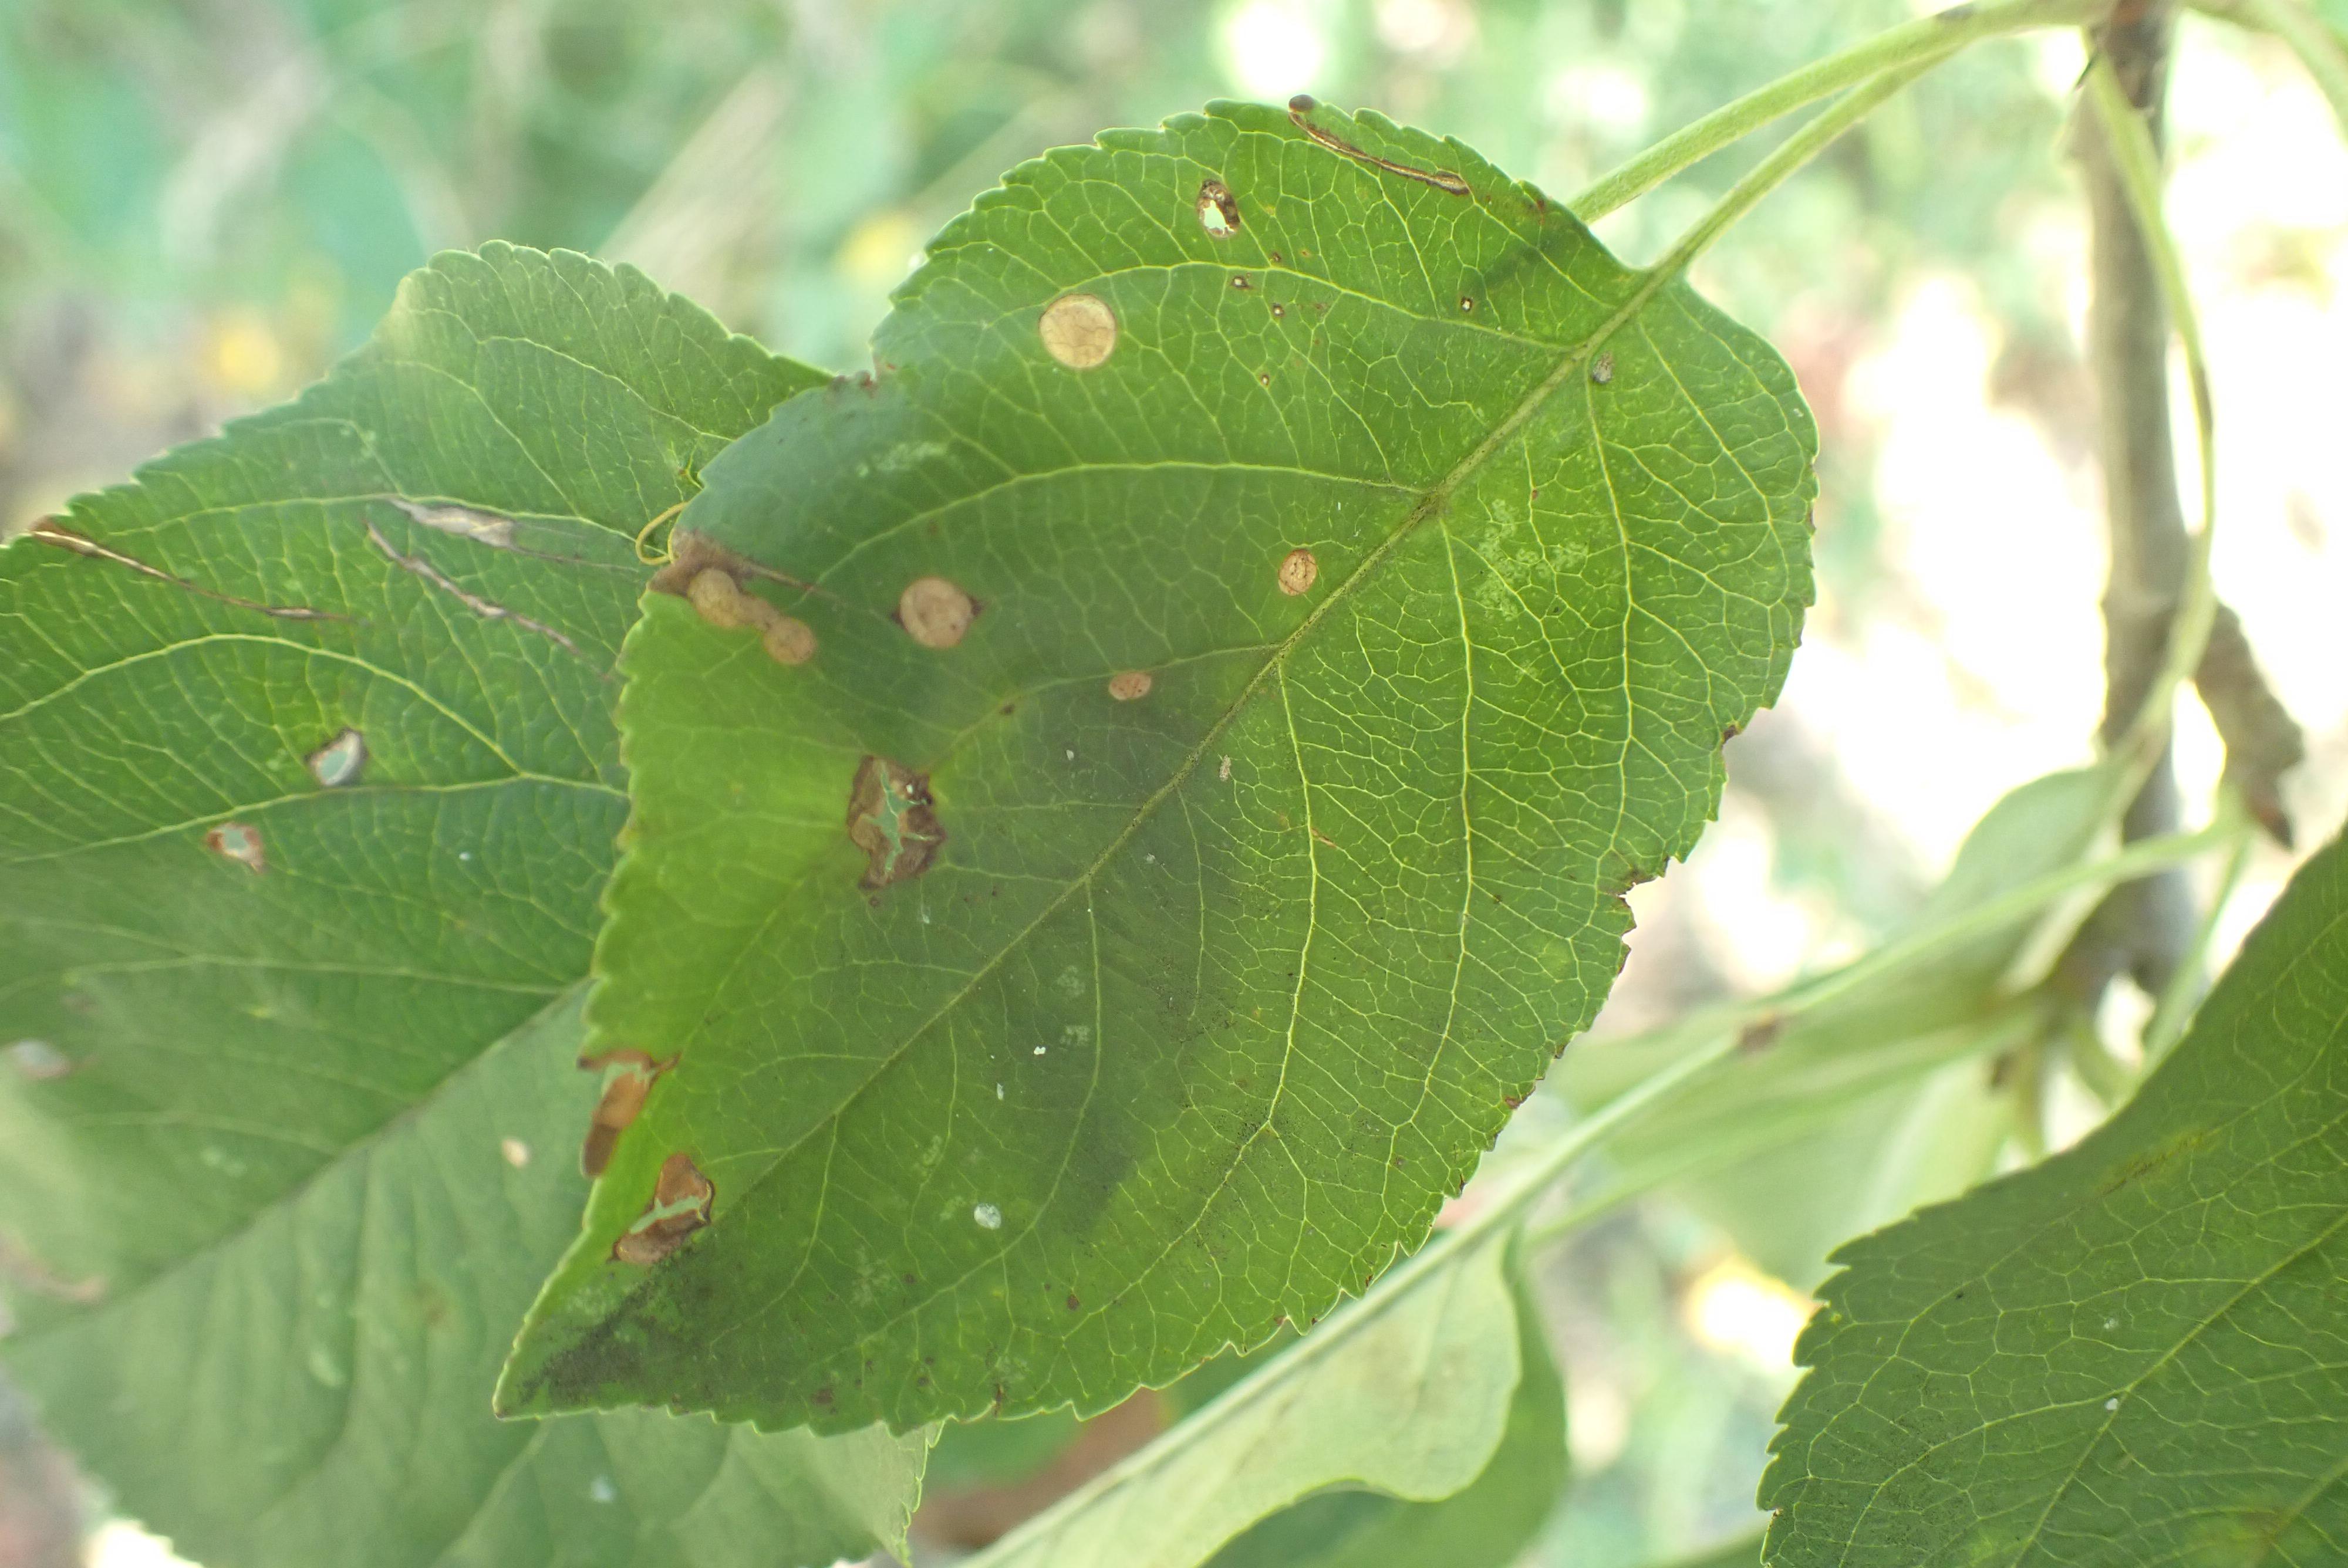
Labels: scab, frog_eye_leaf_spot, complex